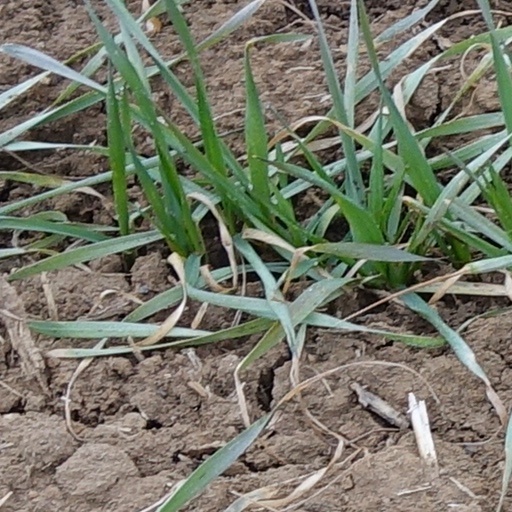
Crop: wheat